Khloé Kardashian

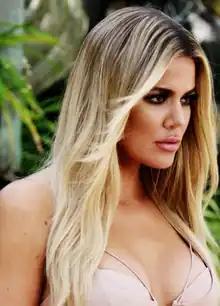
Kardashian in 2016

In January 2016, Kardashian hosted the "Kocktails with Khloé" pop culture–themed variety talk show, which aired on the FYI cable channel. The show was cancelled after 14 episodes. Kardashian and business woman Emma Grede launched their clothing line Good American in the same year, and made $1 million in sales on the first day. Good American started by selling jeans ranging from size 00 to 24 and has expanded to a variety of clothes including workout clothes, dresses and a maternity collection. Kardashian starred and produced "Revenge Body with Khloé Kardashian", an American reality television series that premiered on the E! cable network, on January 12, 2017.